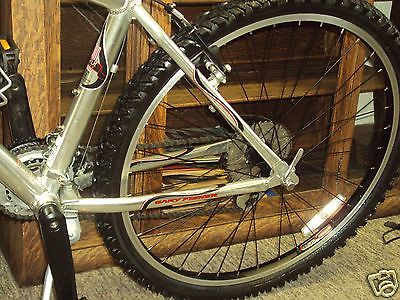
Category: bicycle